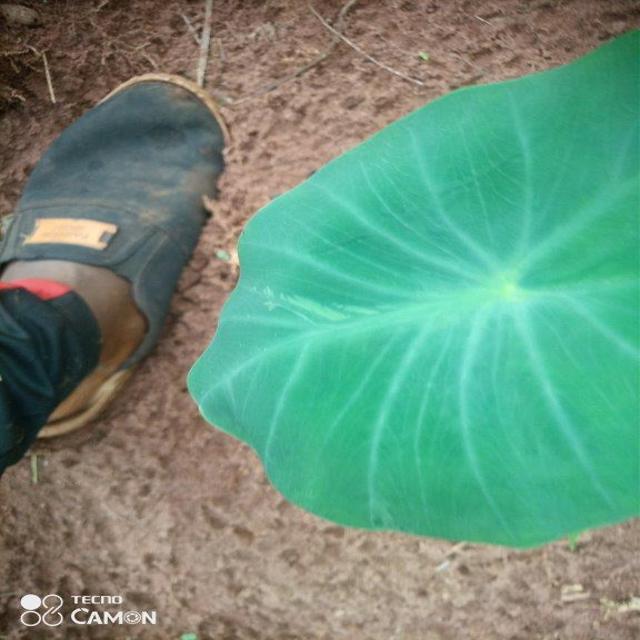
Label: Healthy